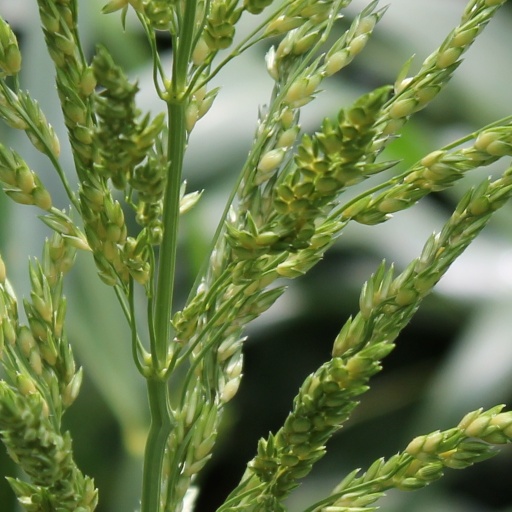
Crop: sorghum